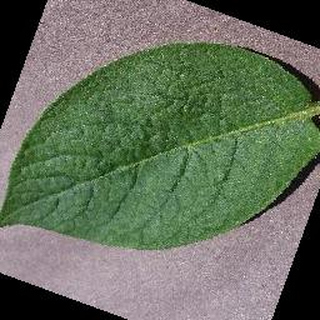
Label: healthy_potato